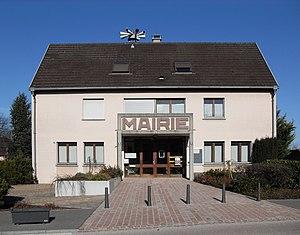
La mairie de Roggenhouse
Roggenhouse est une commune française située dans le département du Haut-Rhin, en région Grand Est.